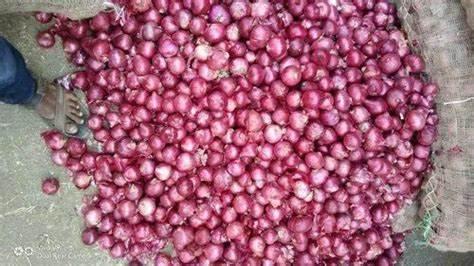
Vitunguu vimekusanywa kwa wingi huku vikiwa eneo la wazi, maalumu baada ya kuvunwa kutoka shambani tayari kwajili ya kupakiwa na kusafirishwa kwa usindikaji zaidi katika kilimo cha viwandani.